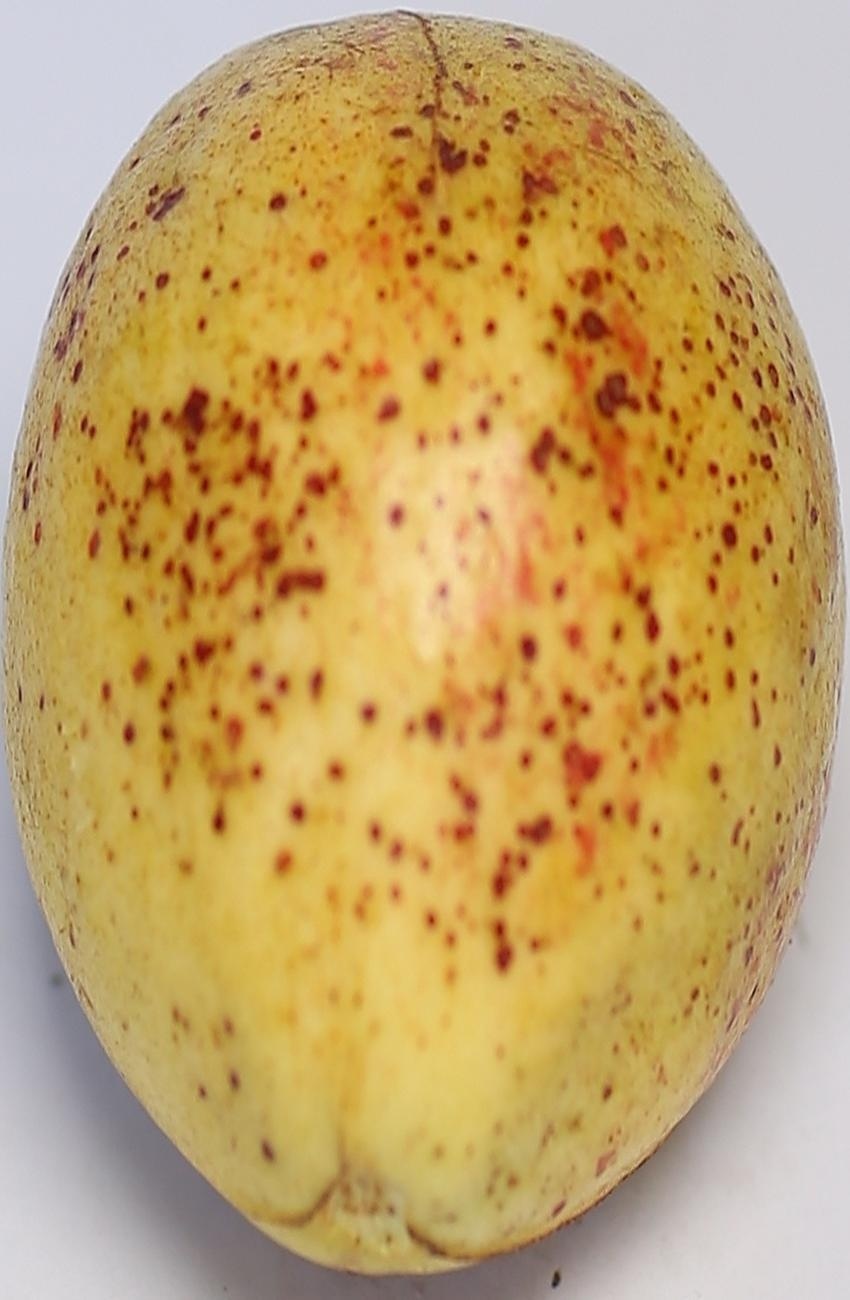
Maturity: ripe
Variety: thadhrami